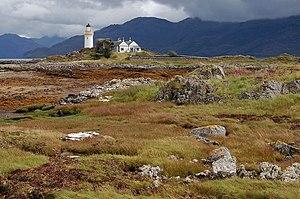
Le phare d'Ornsay est un phare qui se situe sur la petite île d'Ornsay, dans le comté des Highland à l'ouest de l'Écosse.